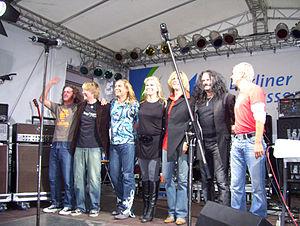
Silly est un groupe de rock allemand. Reinhard Petereit, Daniel Hassbecker et Ronny Dehn sont les musiciens invités permanents.